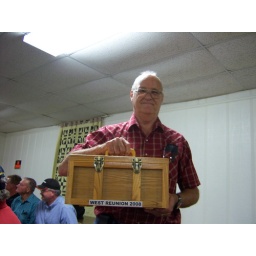
Dad wins wooden tool box in the auction